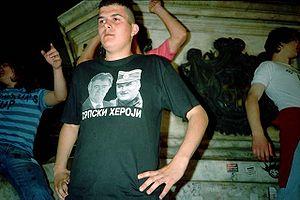
Radovan Karadžić, né le 19 juin 1945 à Petnjica, est un homme d'État yougoslave.